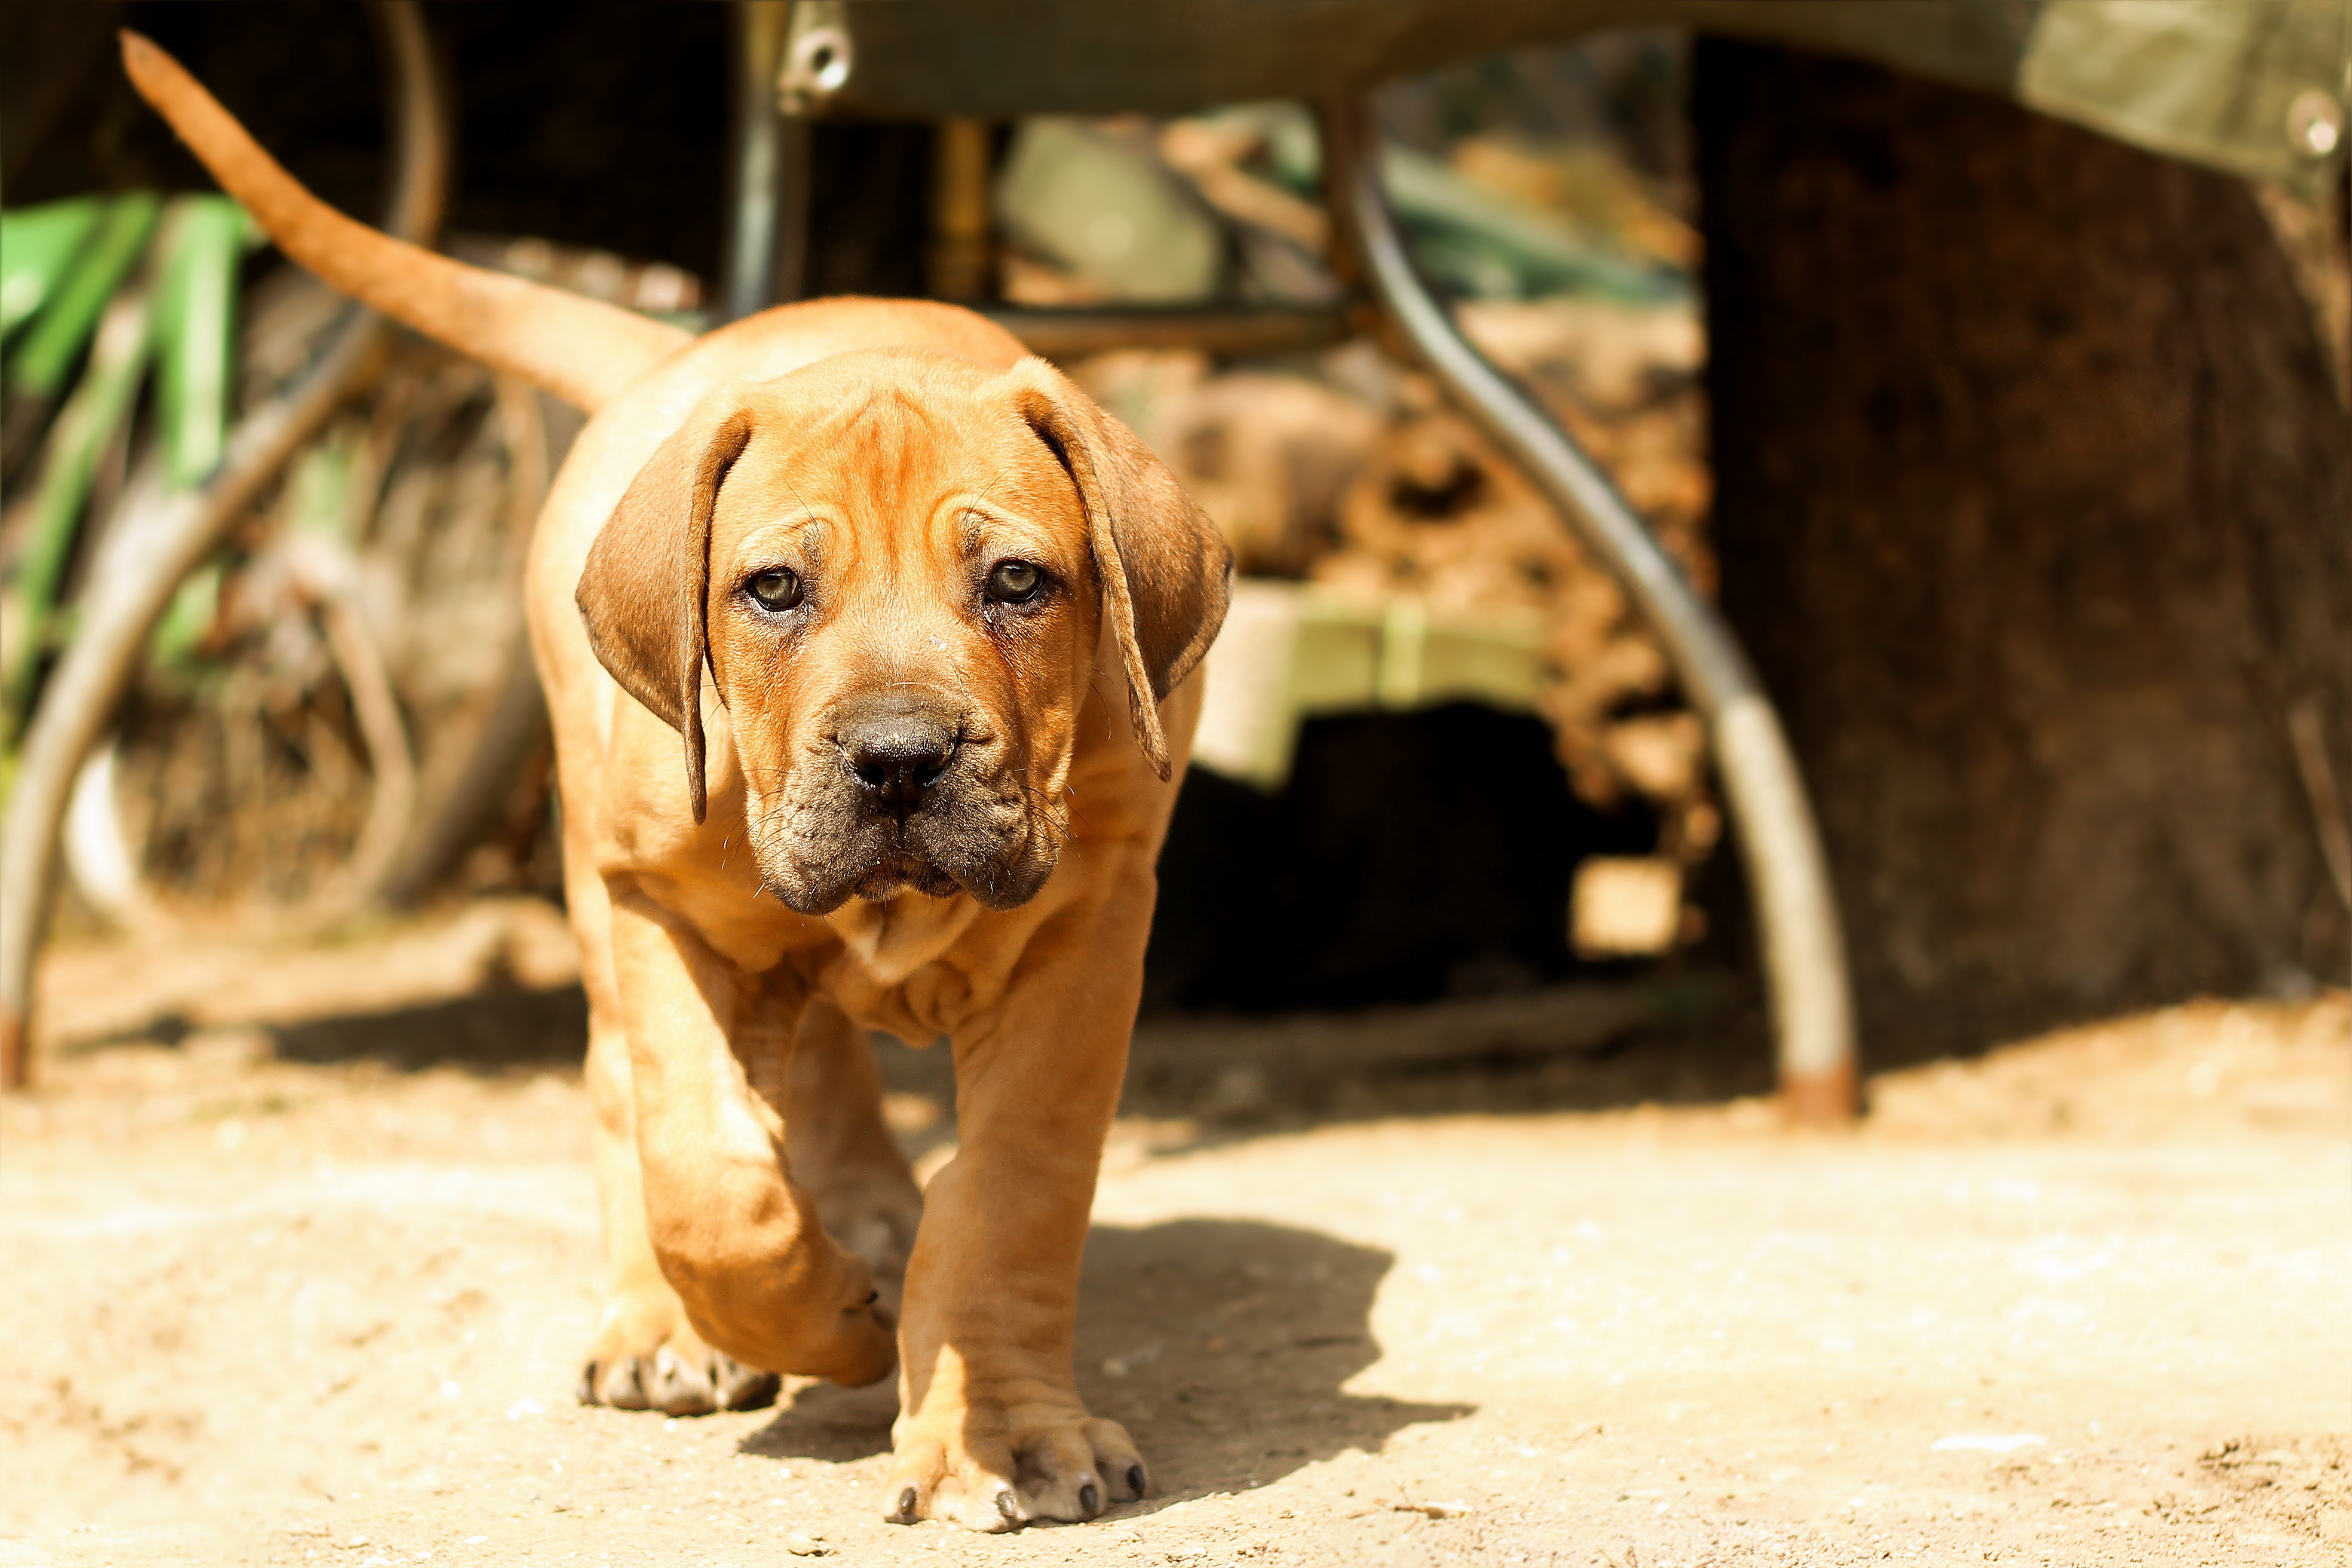
puppy, dog, animal, mammal, beast, vertebrate, mastiff, boerboel, dogue de bordeaux, dog like mammal, carnivoran, peanut bulldog, dog crossbreeds, tosa